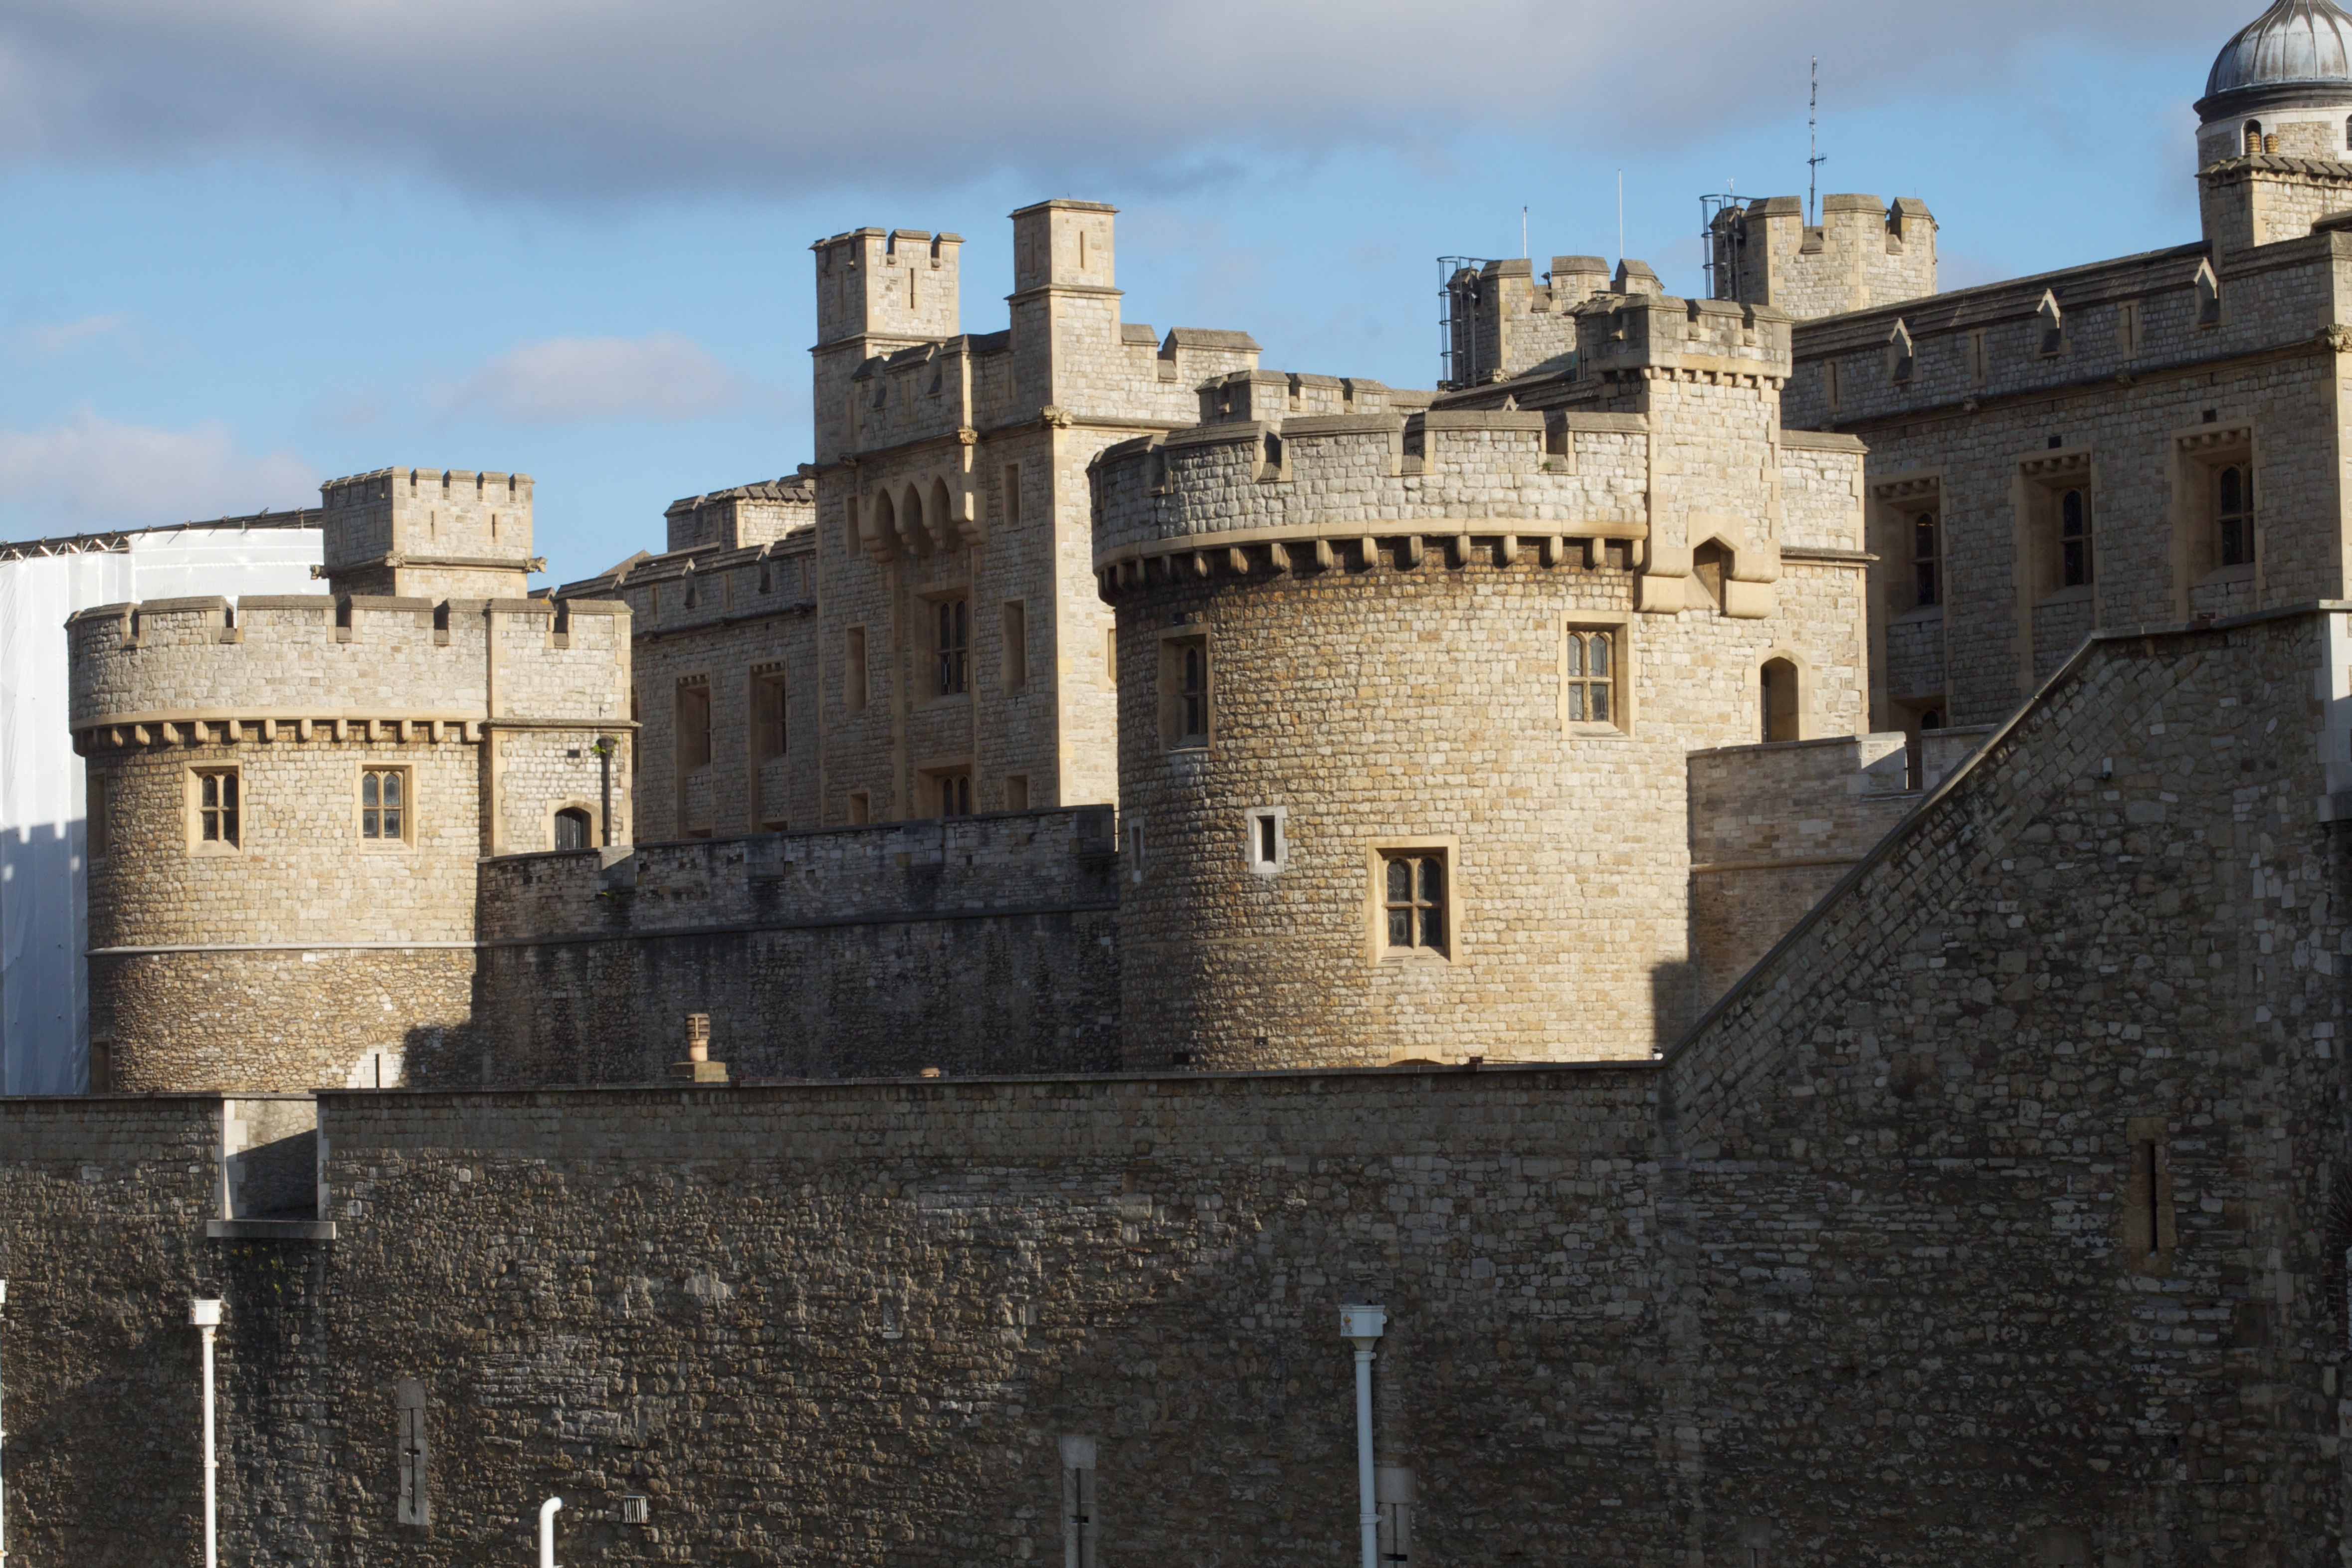
town, building, chateau, wall, castle, fortification, ruins, history, middle ages, ancient history